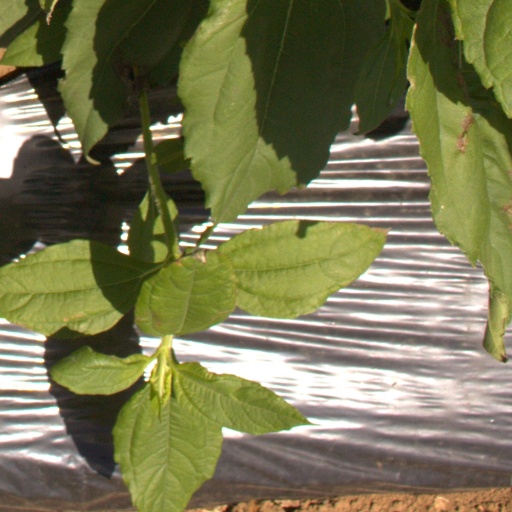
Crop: Jerusalem artichoke